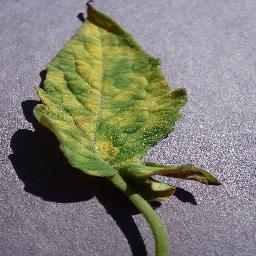
Label: Tomato___Leaf_Mold